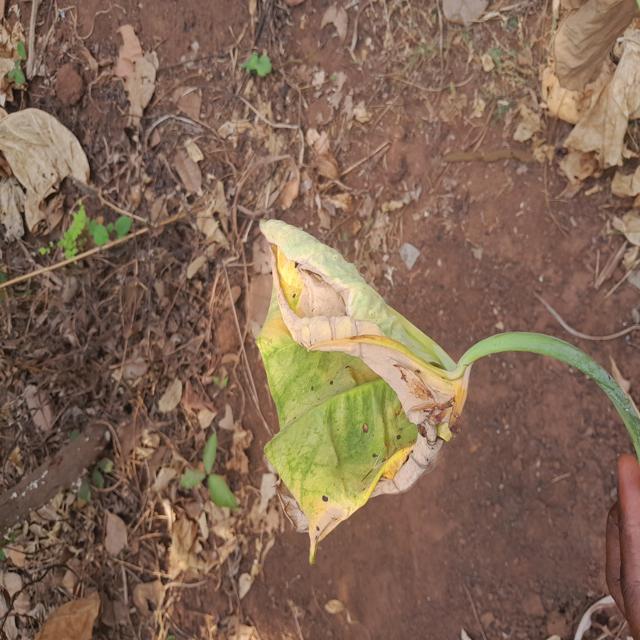
Label: Mid_Blight